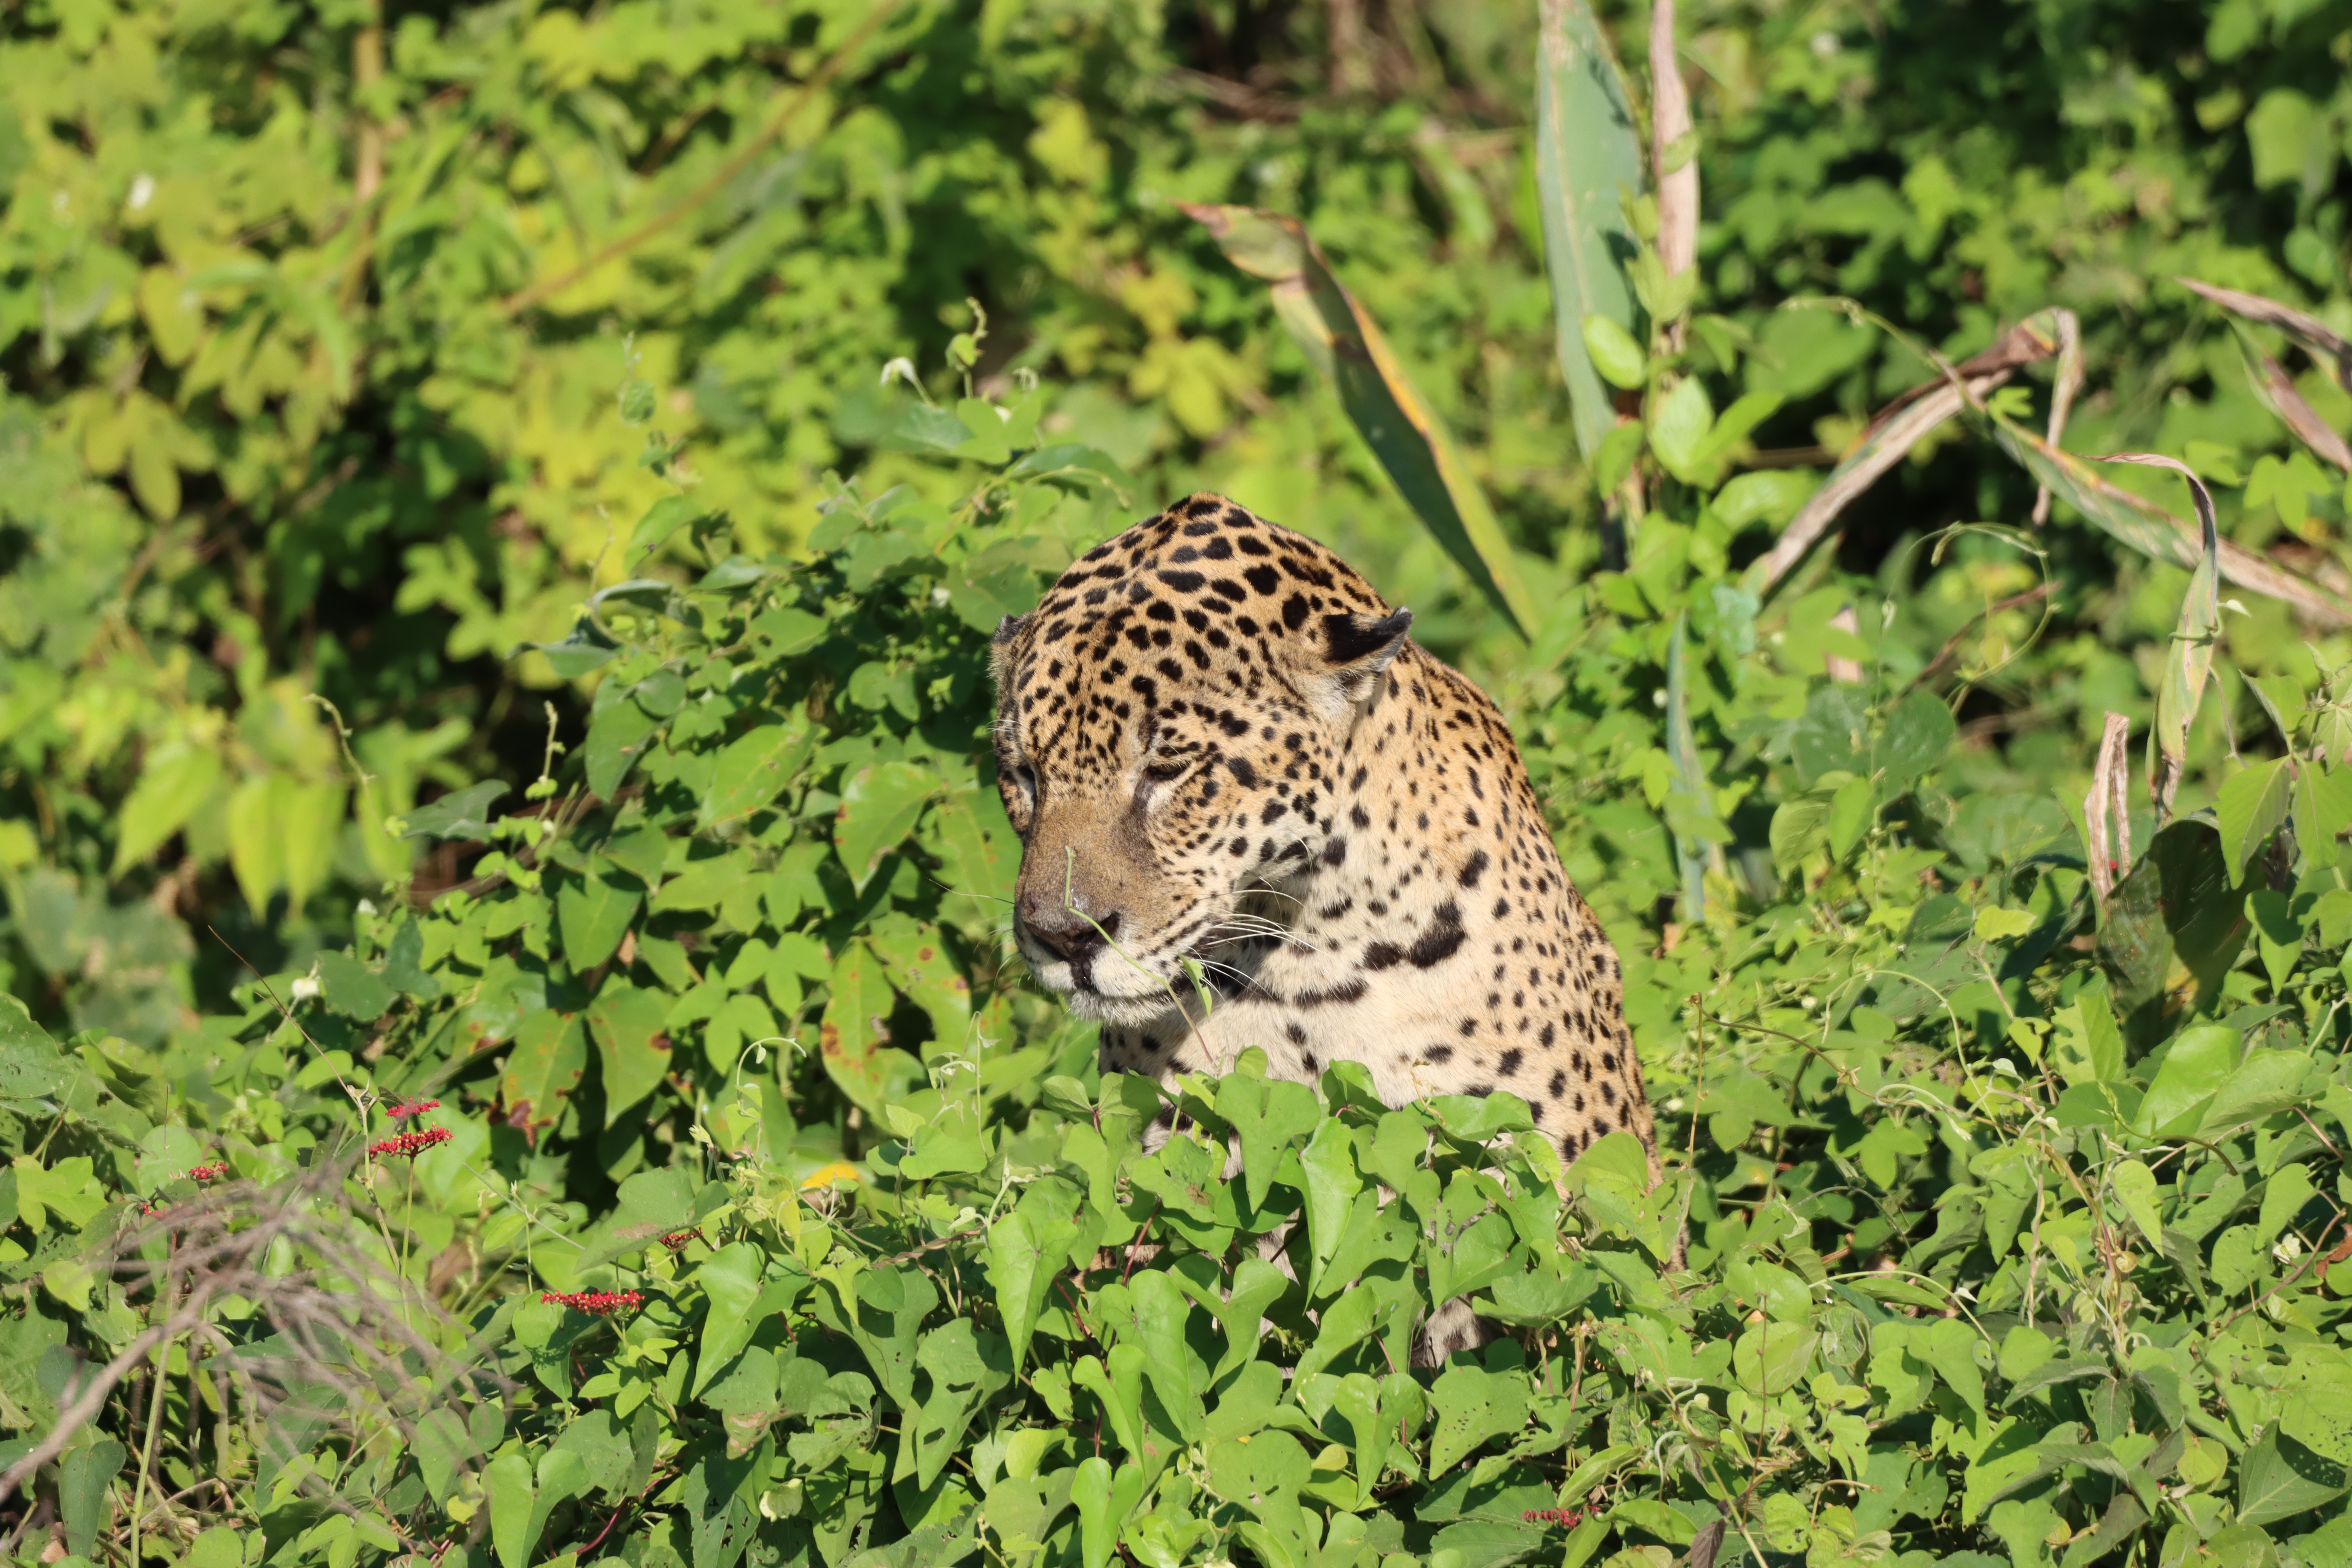
Jaguar: Kwang